John C. Waldron

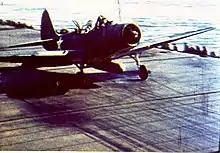
Waldron's TBD Devastator taking off from on 4 June 1942. He and his gunner, Chief Radioman Horace F. Dobbs, perished that day

"Torpedo 8" did not get a chance to practice its trade, however, until nearly 10 months after it had been commissioned at Norfolk. Too late to take part in the Battle of the Coral Sea, VT-8 would receive its brutal baptism of fire at the turning point of the Pacific War—the Battle of Midway. In the first few days days of June 1942, preceding that battle, VT-8 led a relaxed existence on board the carrier as she steamed from Pearl Harbor toward the American carrier assembly point northeast of Midway known as "Point Luck." On the eve of the battle, Commander Waldron called his men together and distributed a mimeographed plan of attack. He concluded by saying that if worst came to worst, he wanted each man to do his utmost to destroy the enemy. "If there is only one plane left to make a final run-in," he told his men, "I want that man to go in and get a hit. May God be with us all. Good luck, happy landings, and give 'em hell."